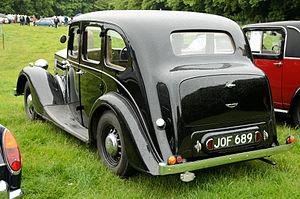
La Wolseley 14/60 est une automobile qui fut produite par la marque anglaise Wolseley Motors, entre 1938 et 1948.